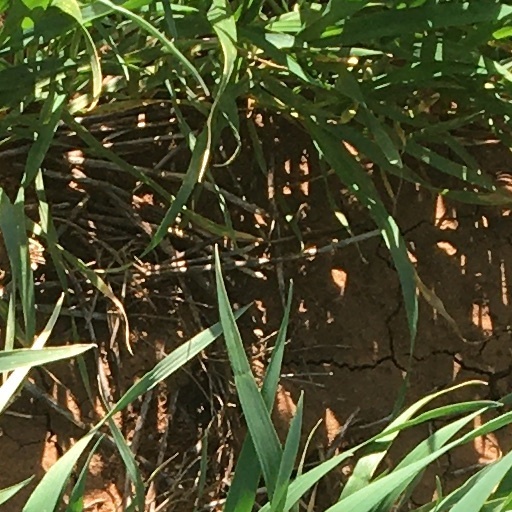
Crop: wheat